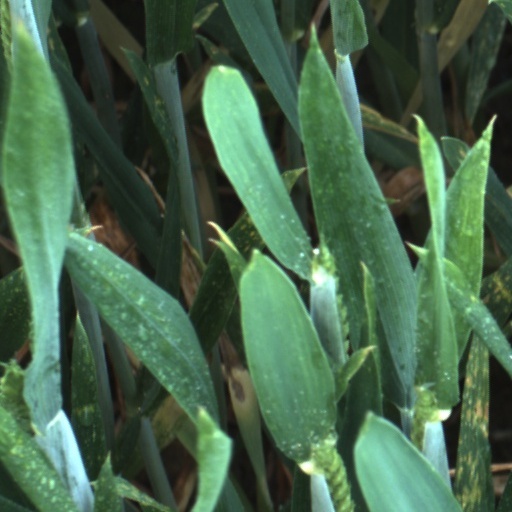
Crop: wheat